Answer in natural language. Considering the relative positions, where is Statue (highlighted by a red box) with respect to scenic landscape wall decor photo (highlighted by a green box)? Choose between the following options: right or left
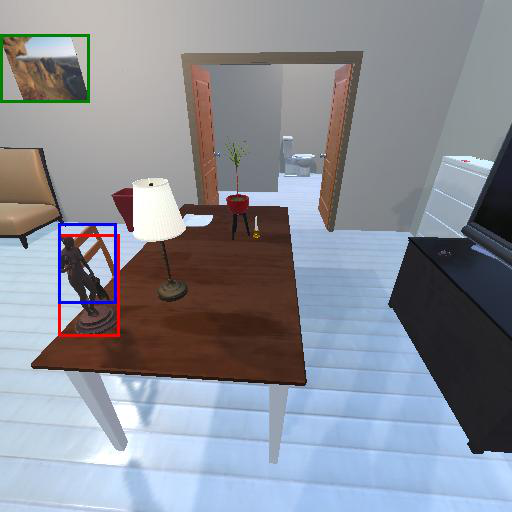
<answer>right</answer>